Argivai

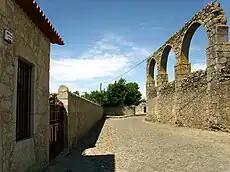
Arcos street in Argivai parish.

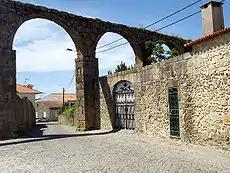
The Santa Clara Aqueduct crosses the entire parish.

Argivai is an urban area in Póvoa de Varzim, Portugal. It is an ancient ecclesiastical parish and former civil parish located in the city of Póvoa de Varzim. In the census of 2001, it had a population of 2,187 inhabitants and a total area of 2.32 km. A 2012 law merged the parish with neighbouring Póvoa de Varzim (parish) and Beiriz, becoming the southern parish of the city of Póvoa de Varzim, with a population of 34,266 inhabitants and a total area of 11.88 km.